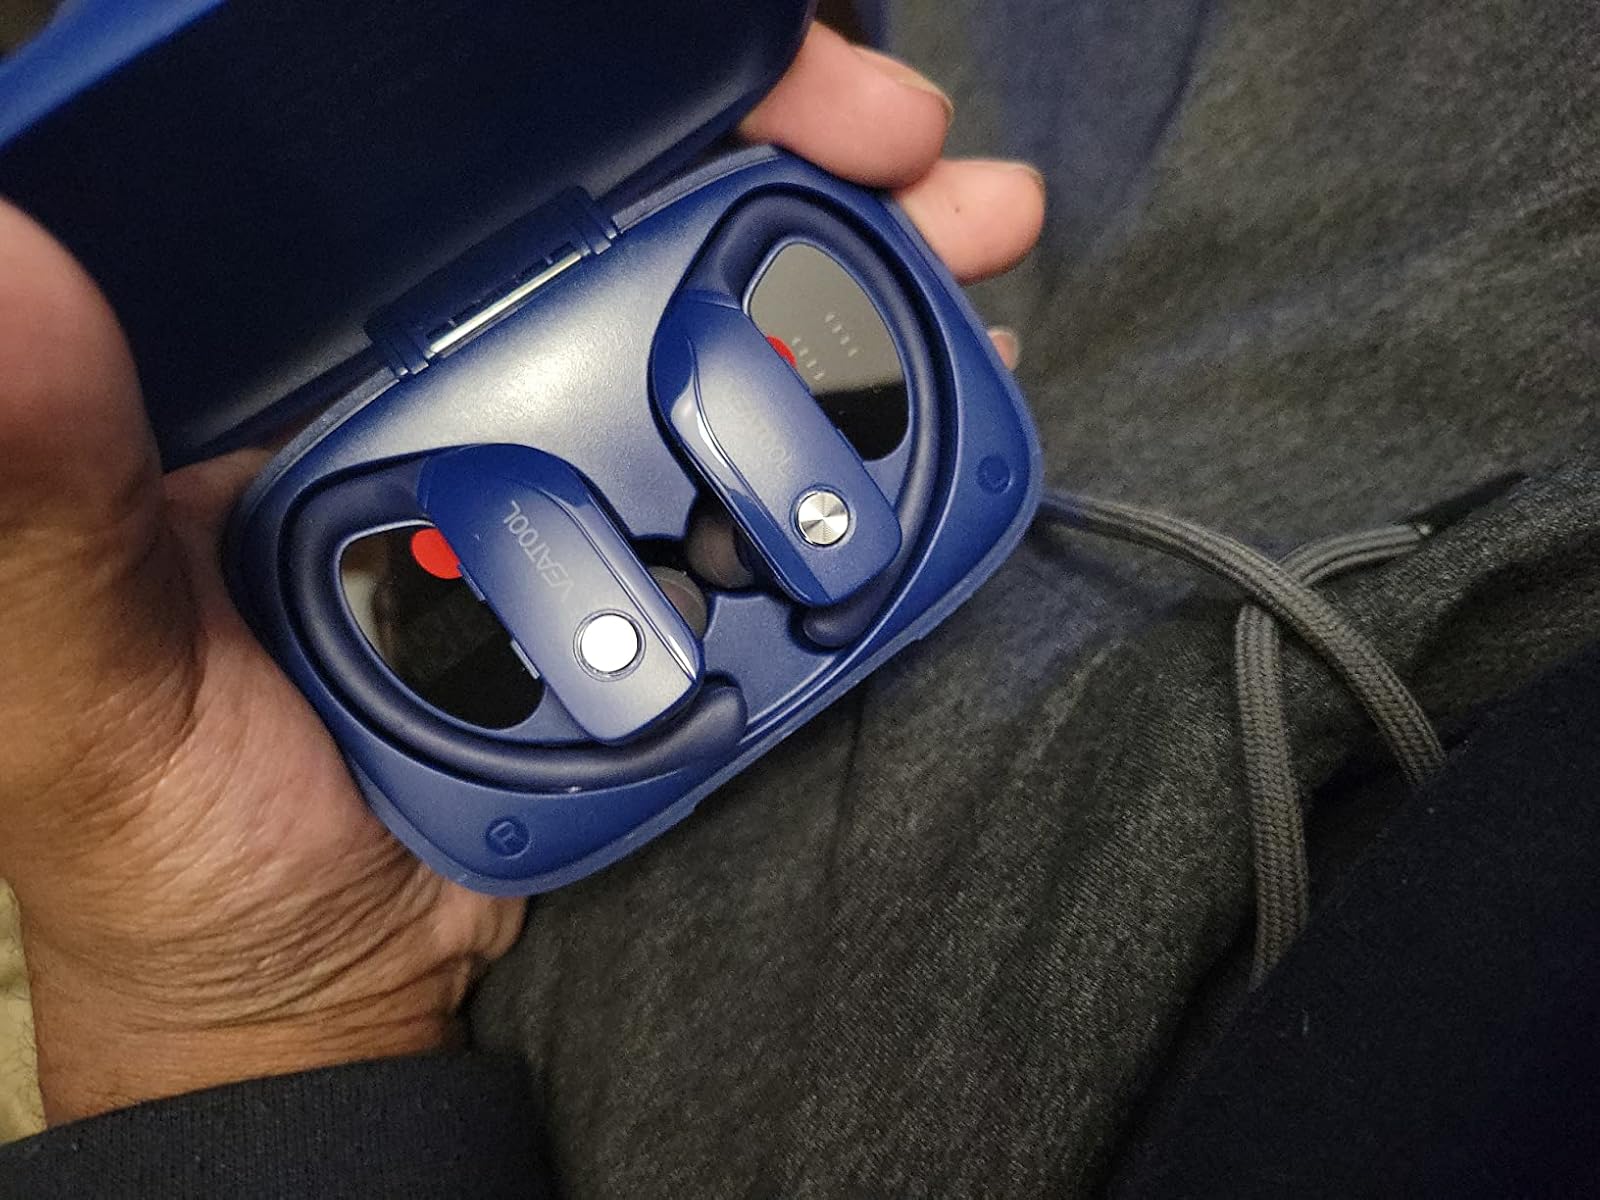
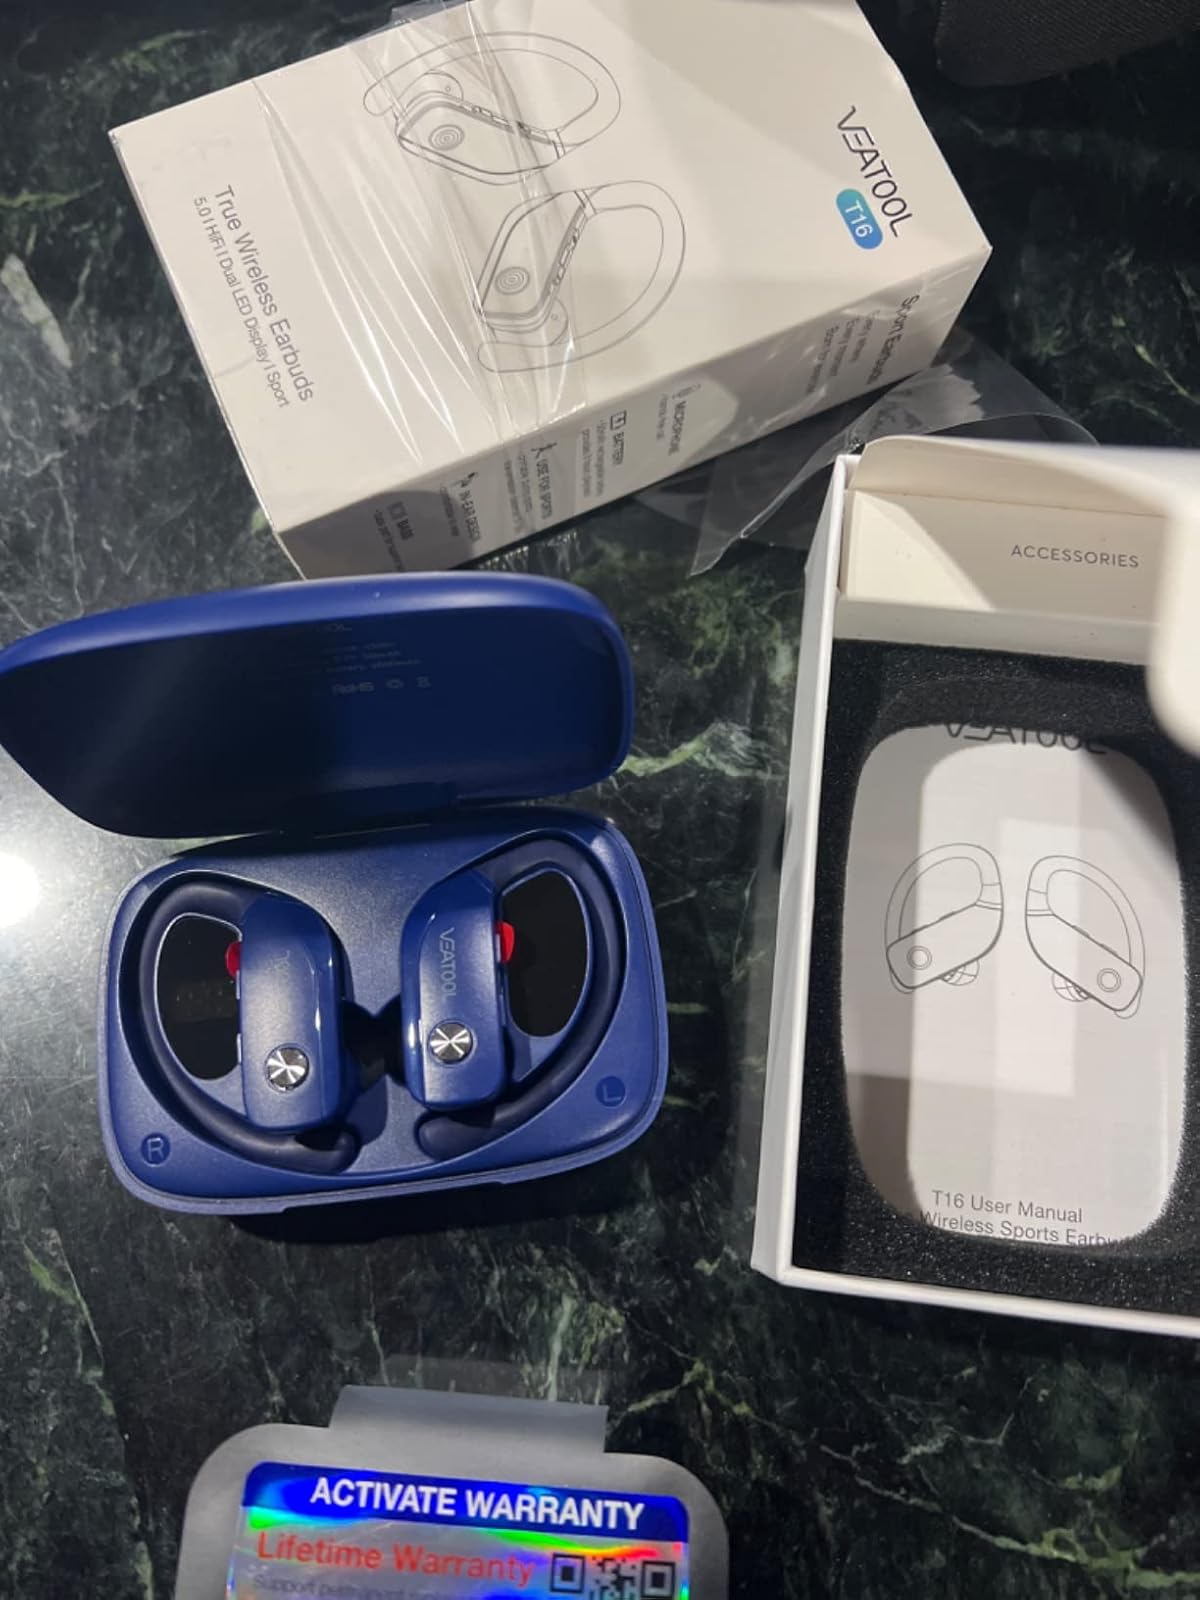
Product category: earbuds
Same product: yes